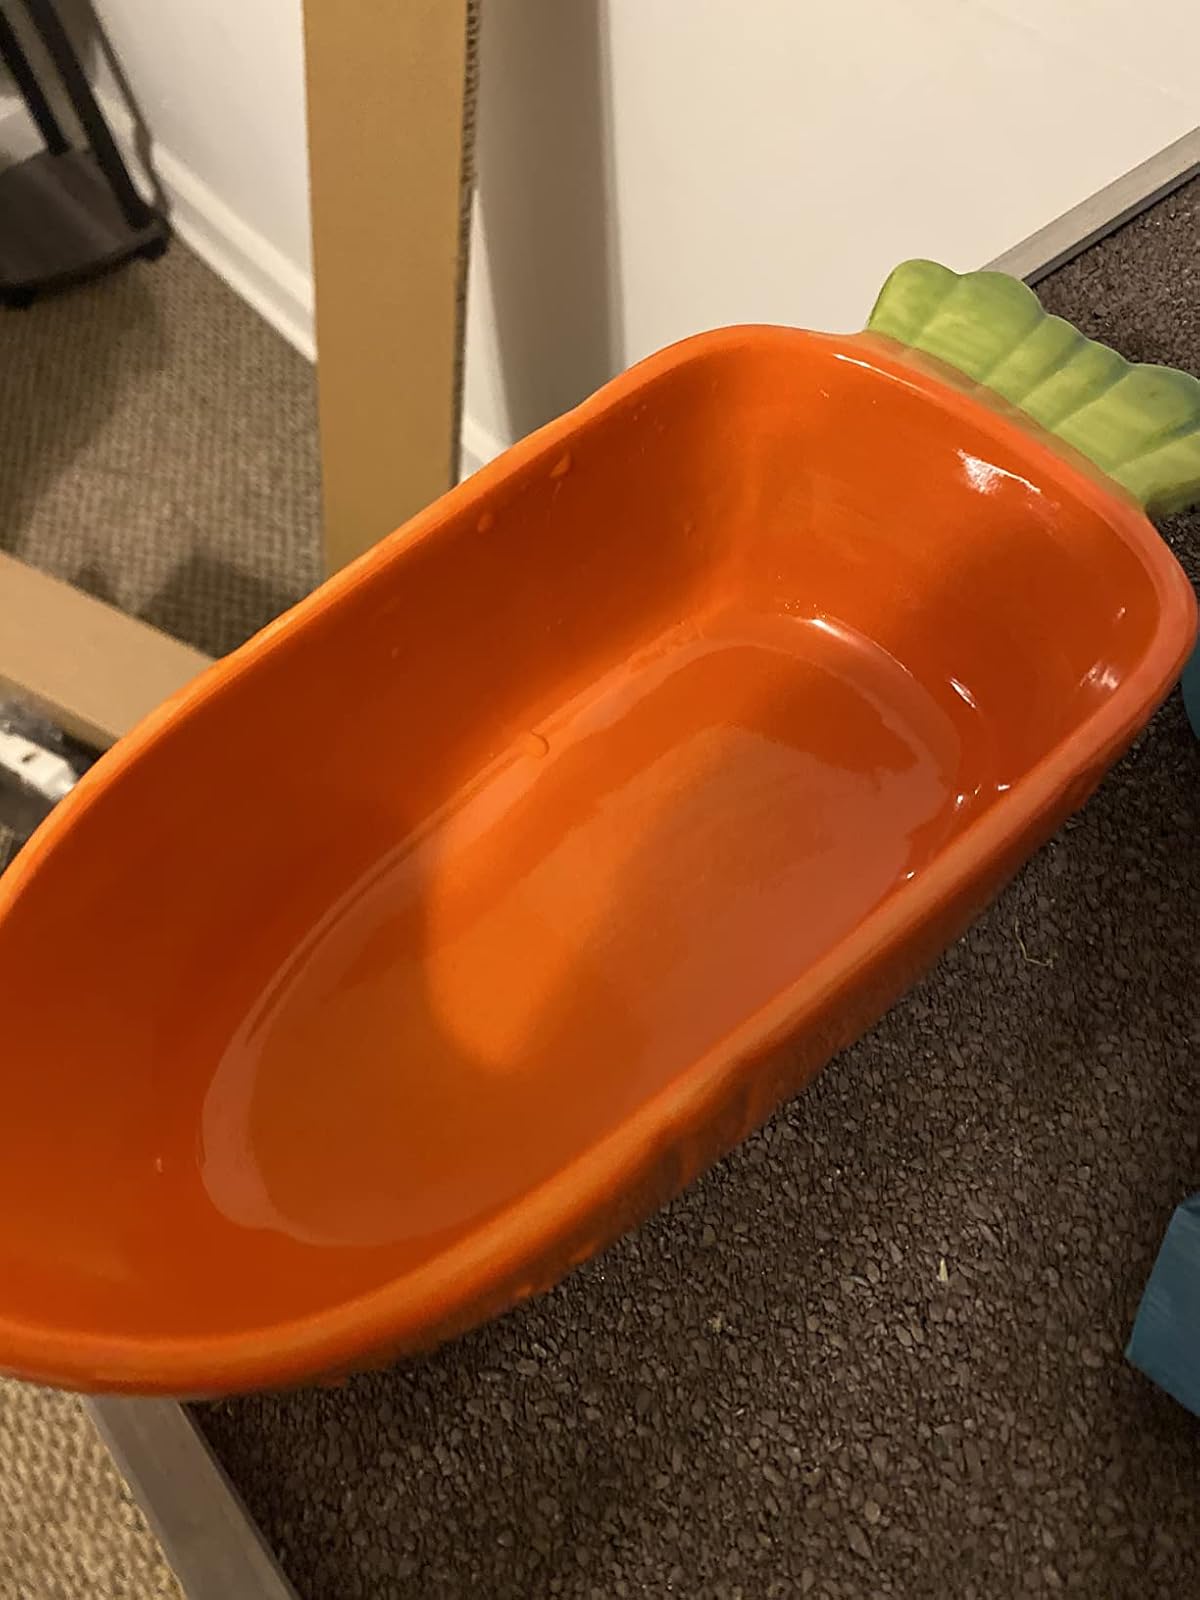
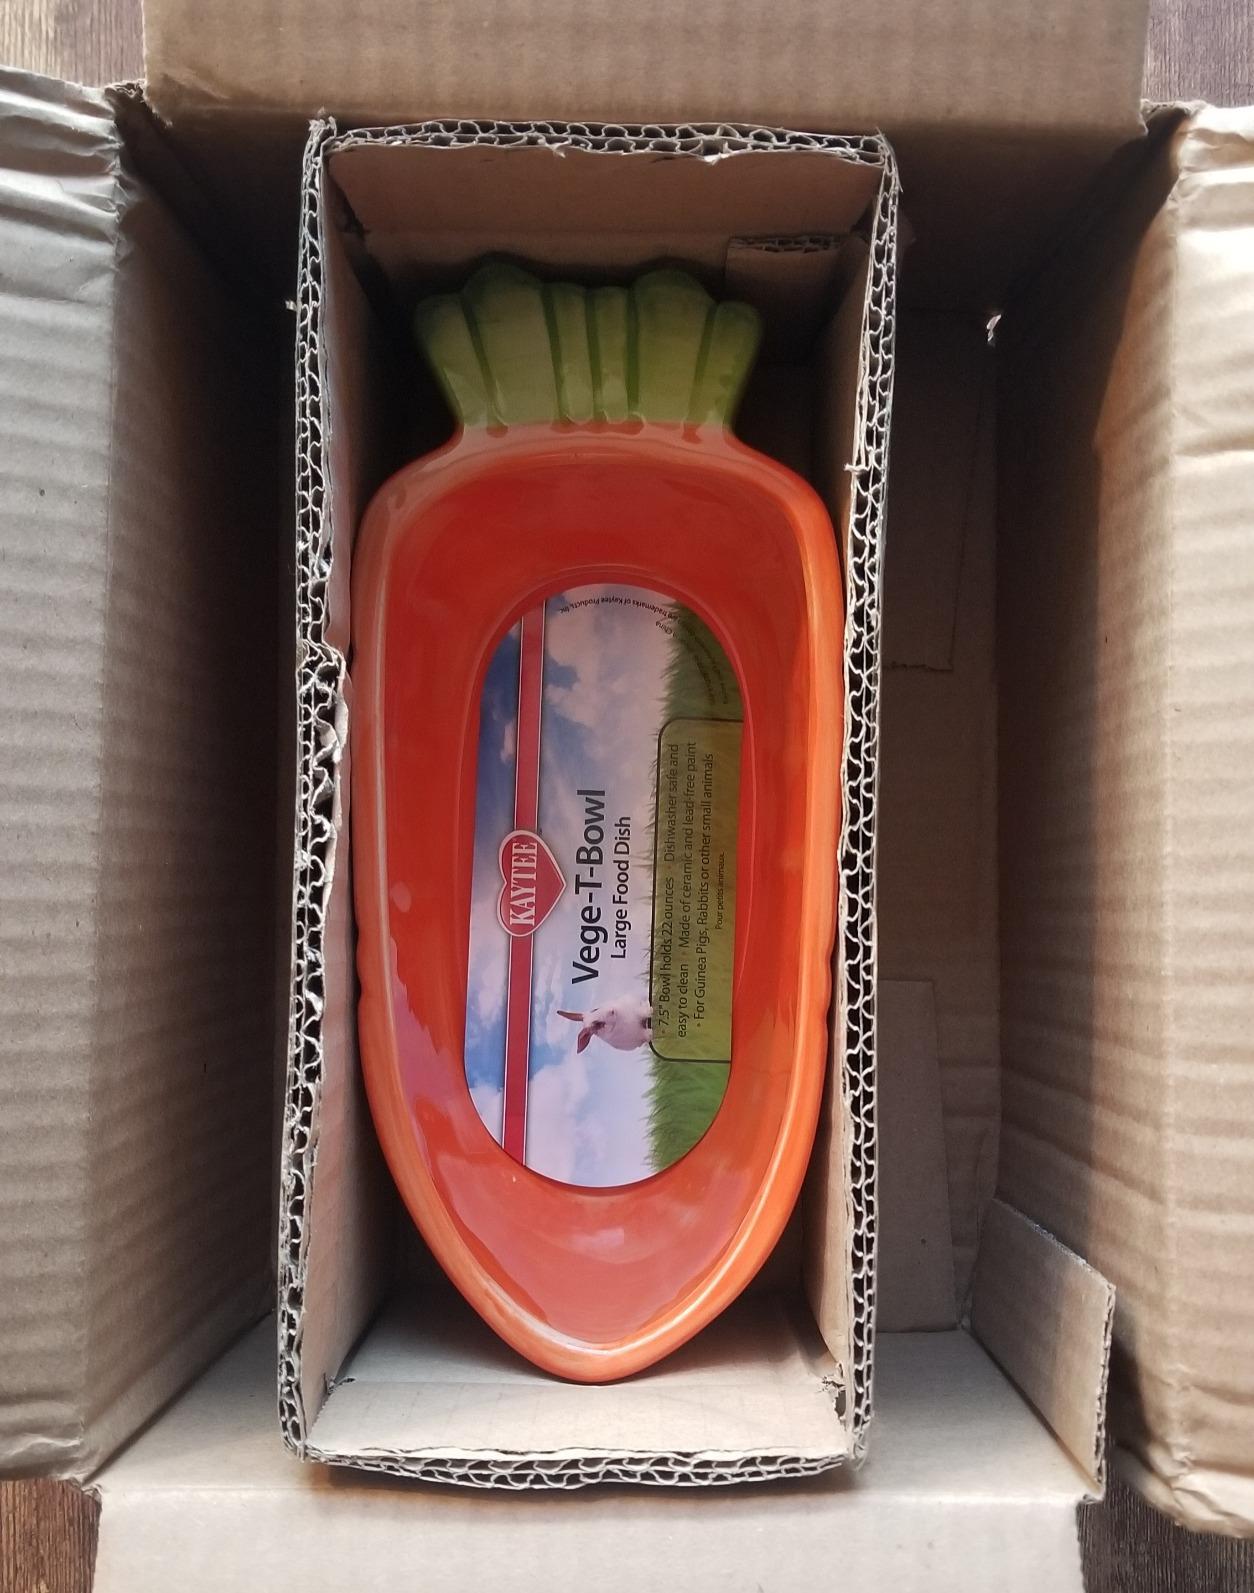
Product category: items_bowl
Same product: yes